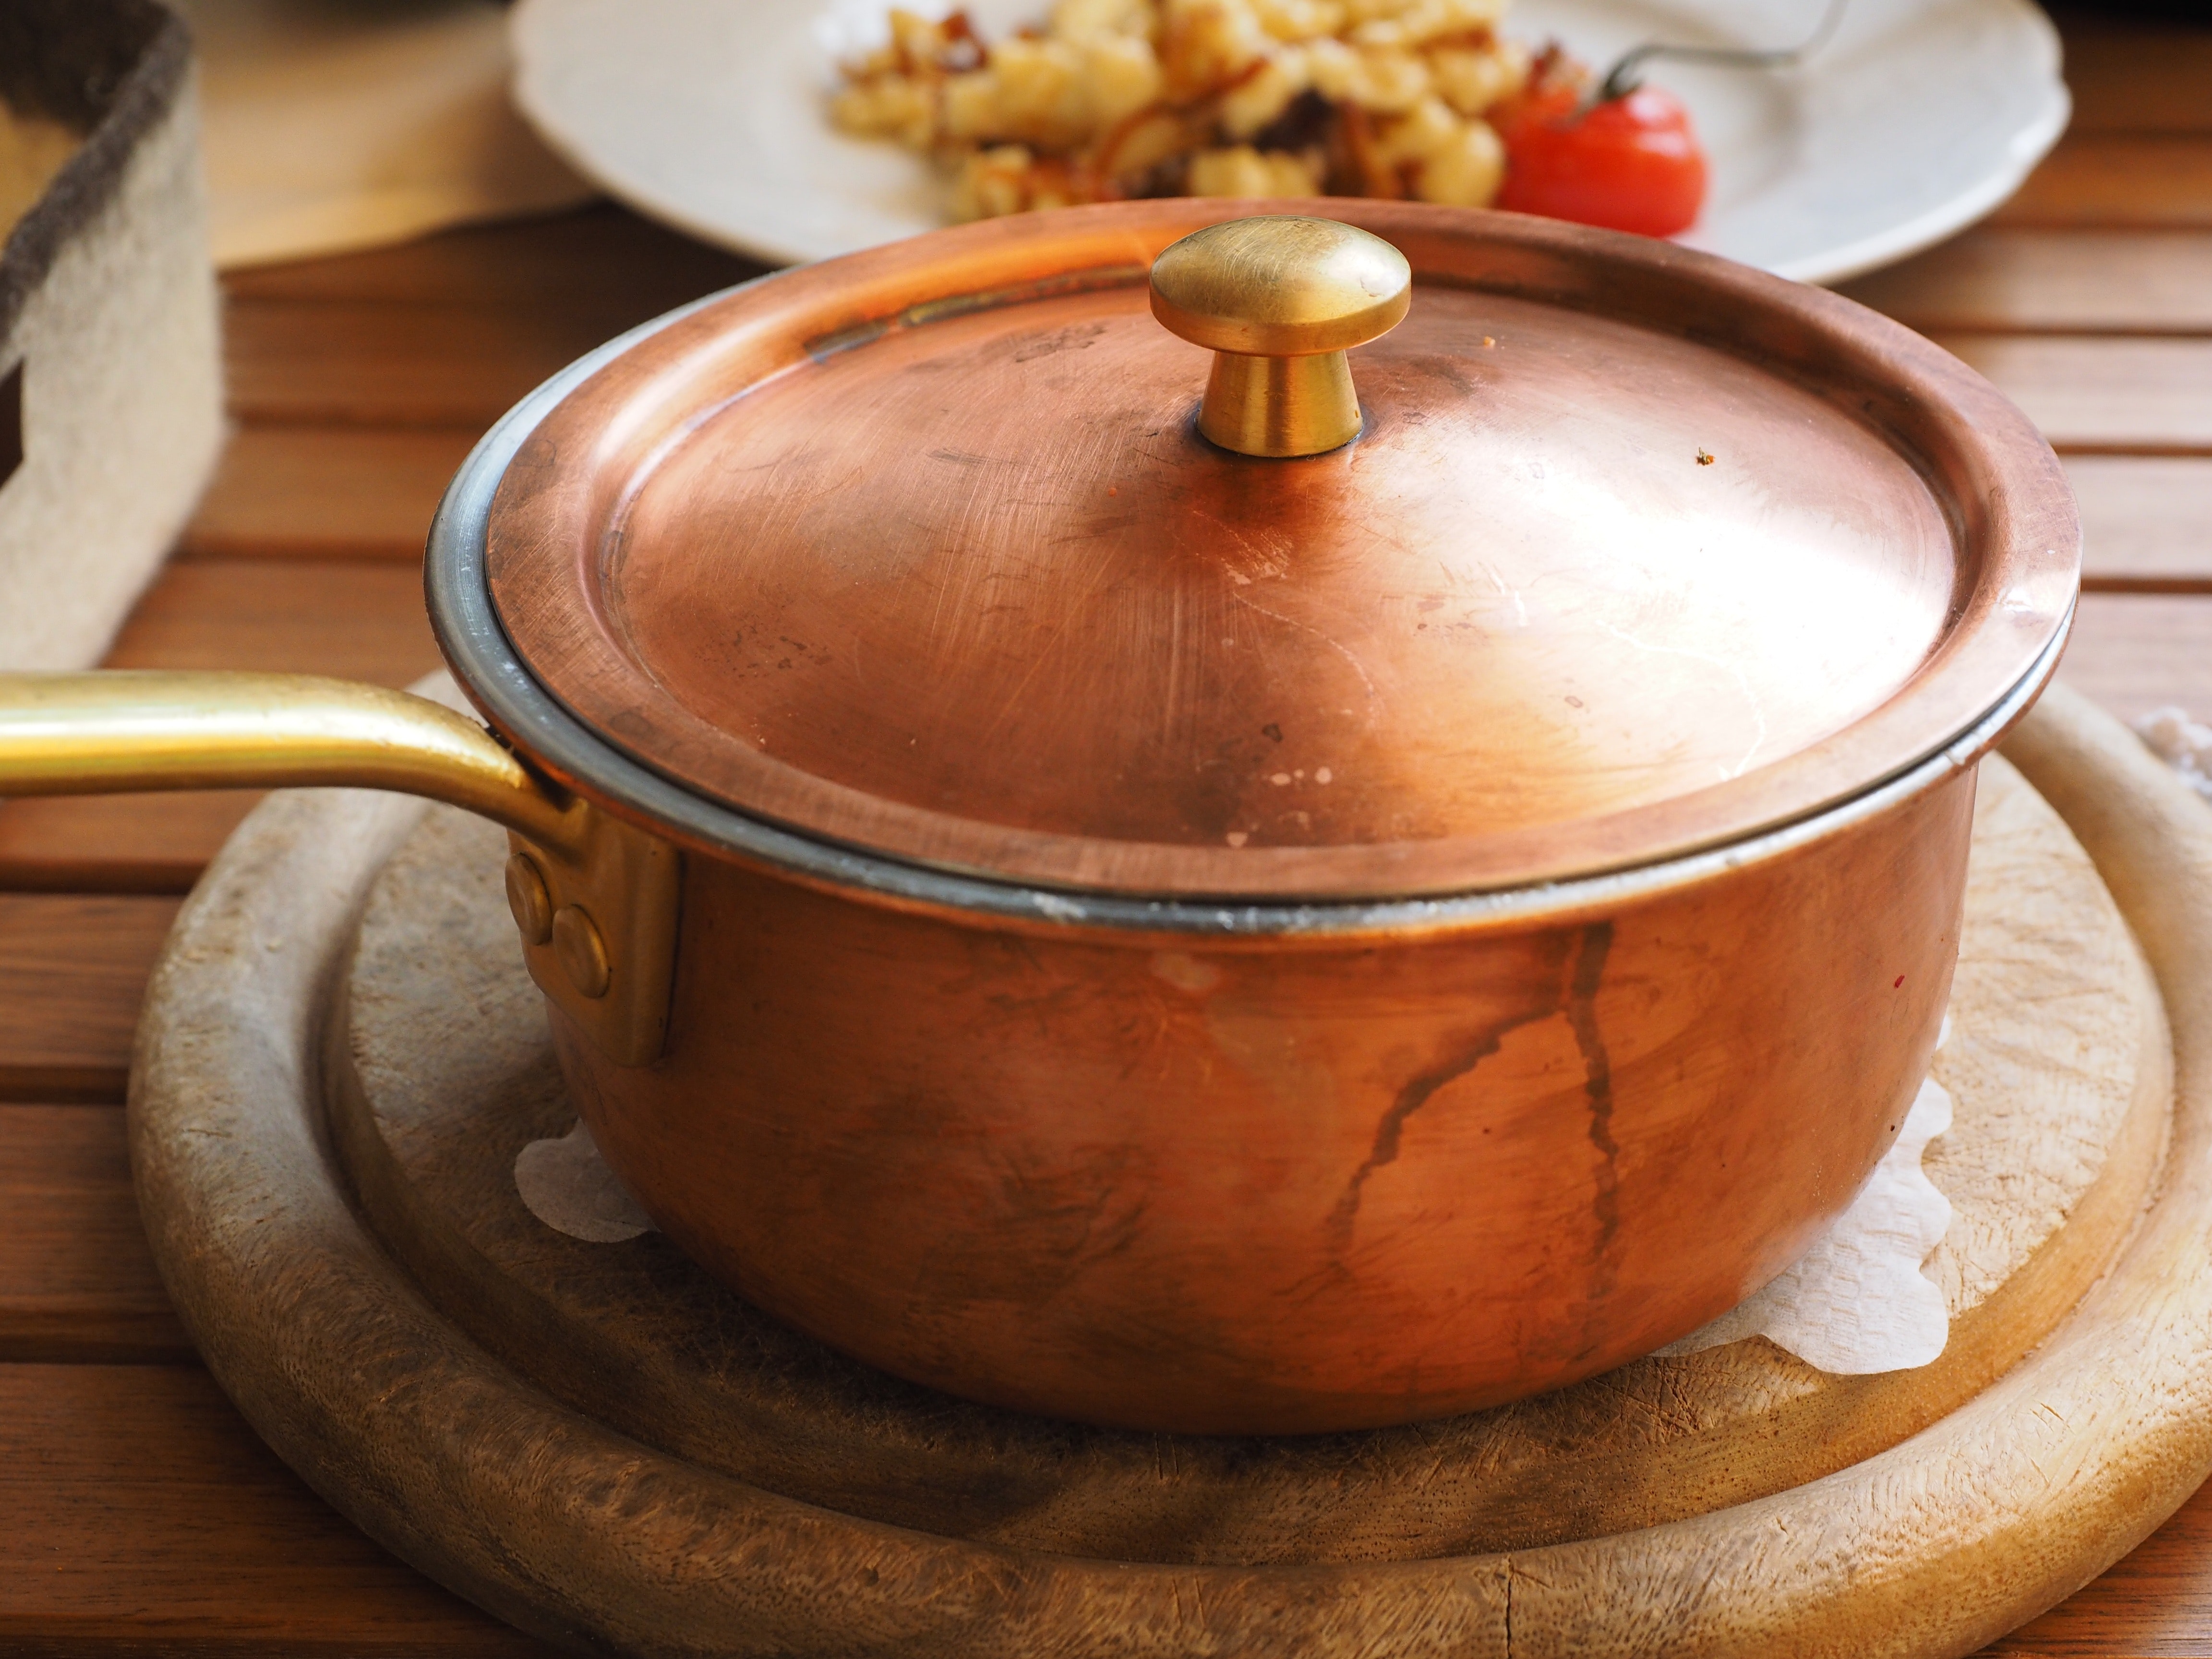
dish, food, cuisine, cookware and bakeware, ingredient, Caquelon, tableware, serveware, lid, metal